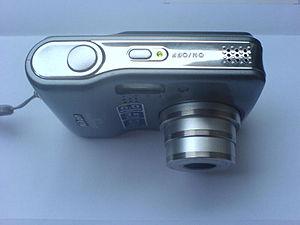
Le Nikon Coolpix L2 est un appareil photographique numérique de type compact fabriqué par Nikon de la série de Nikon Coolpix.